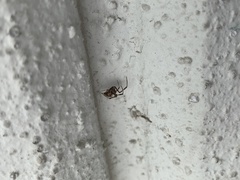
Species: Lactrodectus_hesperus